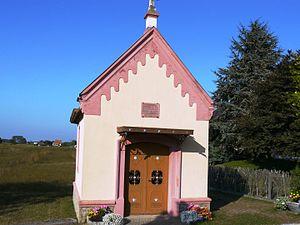
Chapelle fermée (1910)
Hessenheim est une commune française située dans le département du Bas-Rhin, en région Grand Est.